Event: Nepal Earthquake
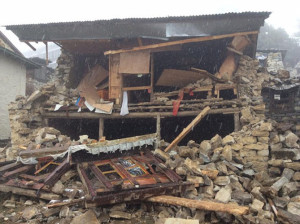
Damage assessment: damage